Baroque fortifications in the Black Forest

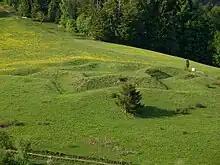
Star schanze at the "Böllener Eck" near Neuenweg

The extensive fortification system runs for over through the Black Forest between the High Rhine in the south and Heidelberg in the north. Between Bad Säckingen and Feldberg the system is divided into an older "Rear Line" ("Hintere Linie"), which dates to the 1680s and 1690s, and a more recent "Forward Line" ("Vordere Linie"). Its beginning is marked by the "Rothausschanze" west of Murg, which was built during the Thirty Years' War. It was investigated archaeologically and geophysically in 2007 when the new A98 motorway was built. This showed that the redoubt was protected by a ditch, wide and at least deep. The defensive wall, with a thickness of about , was a dry stone wall set into the inner flanks of the ditch.